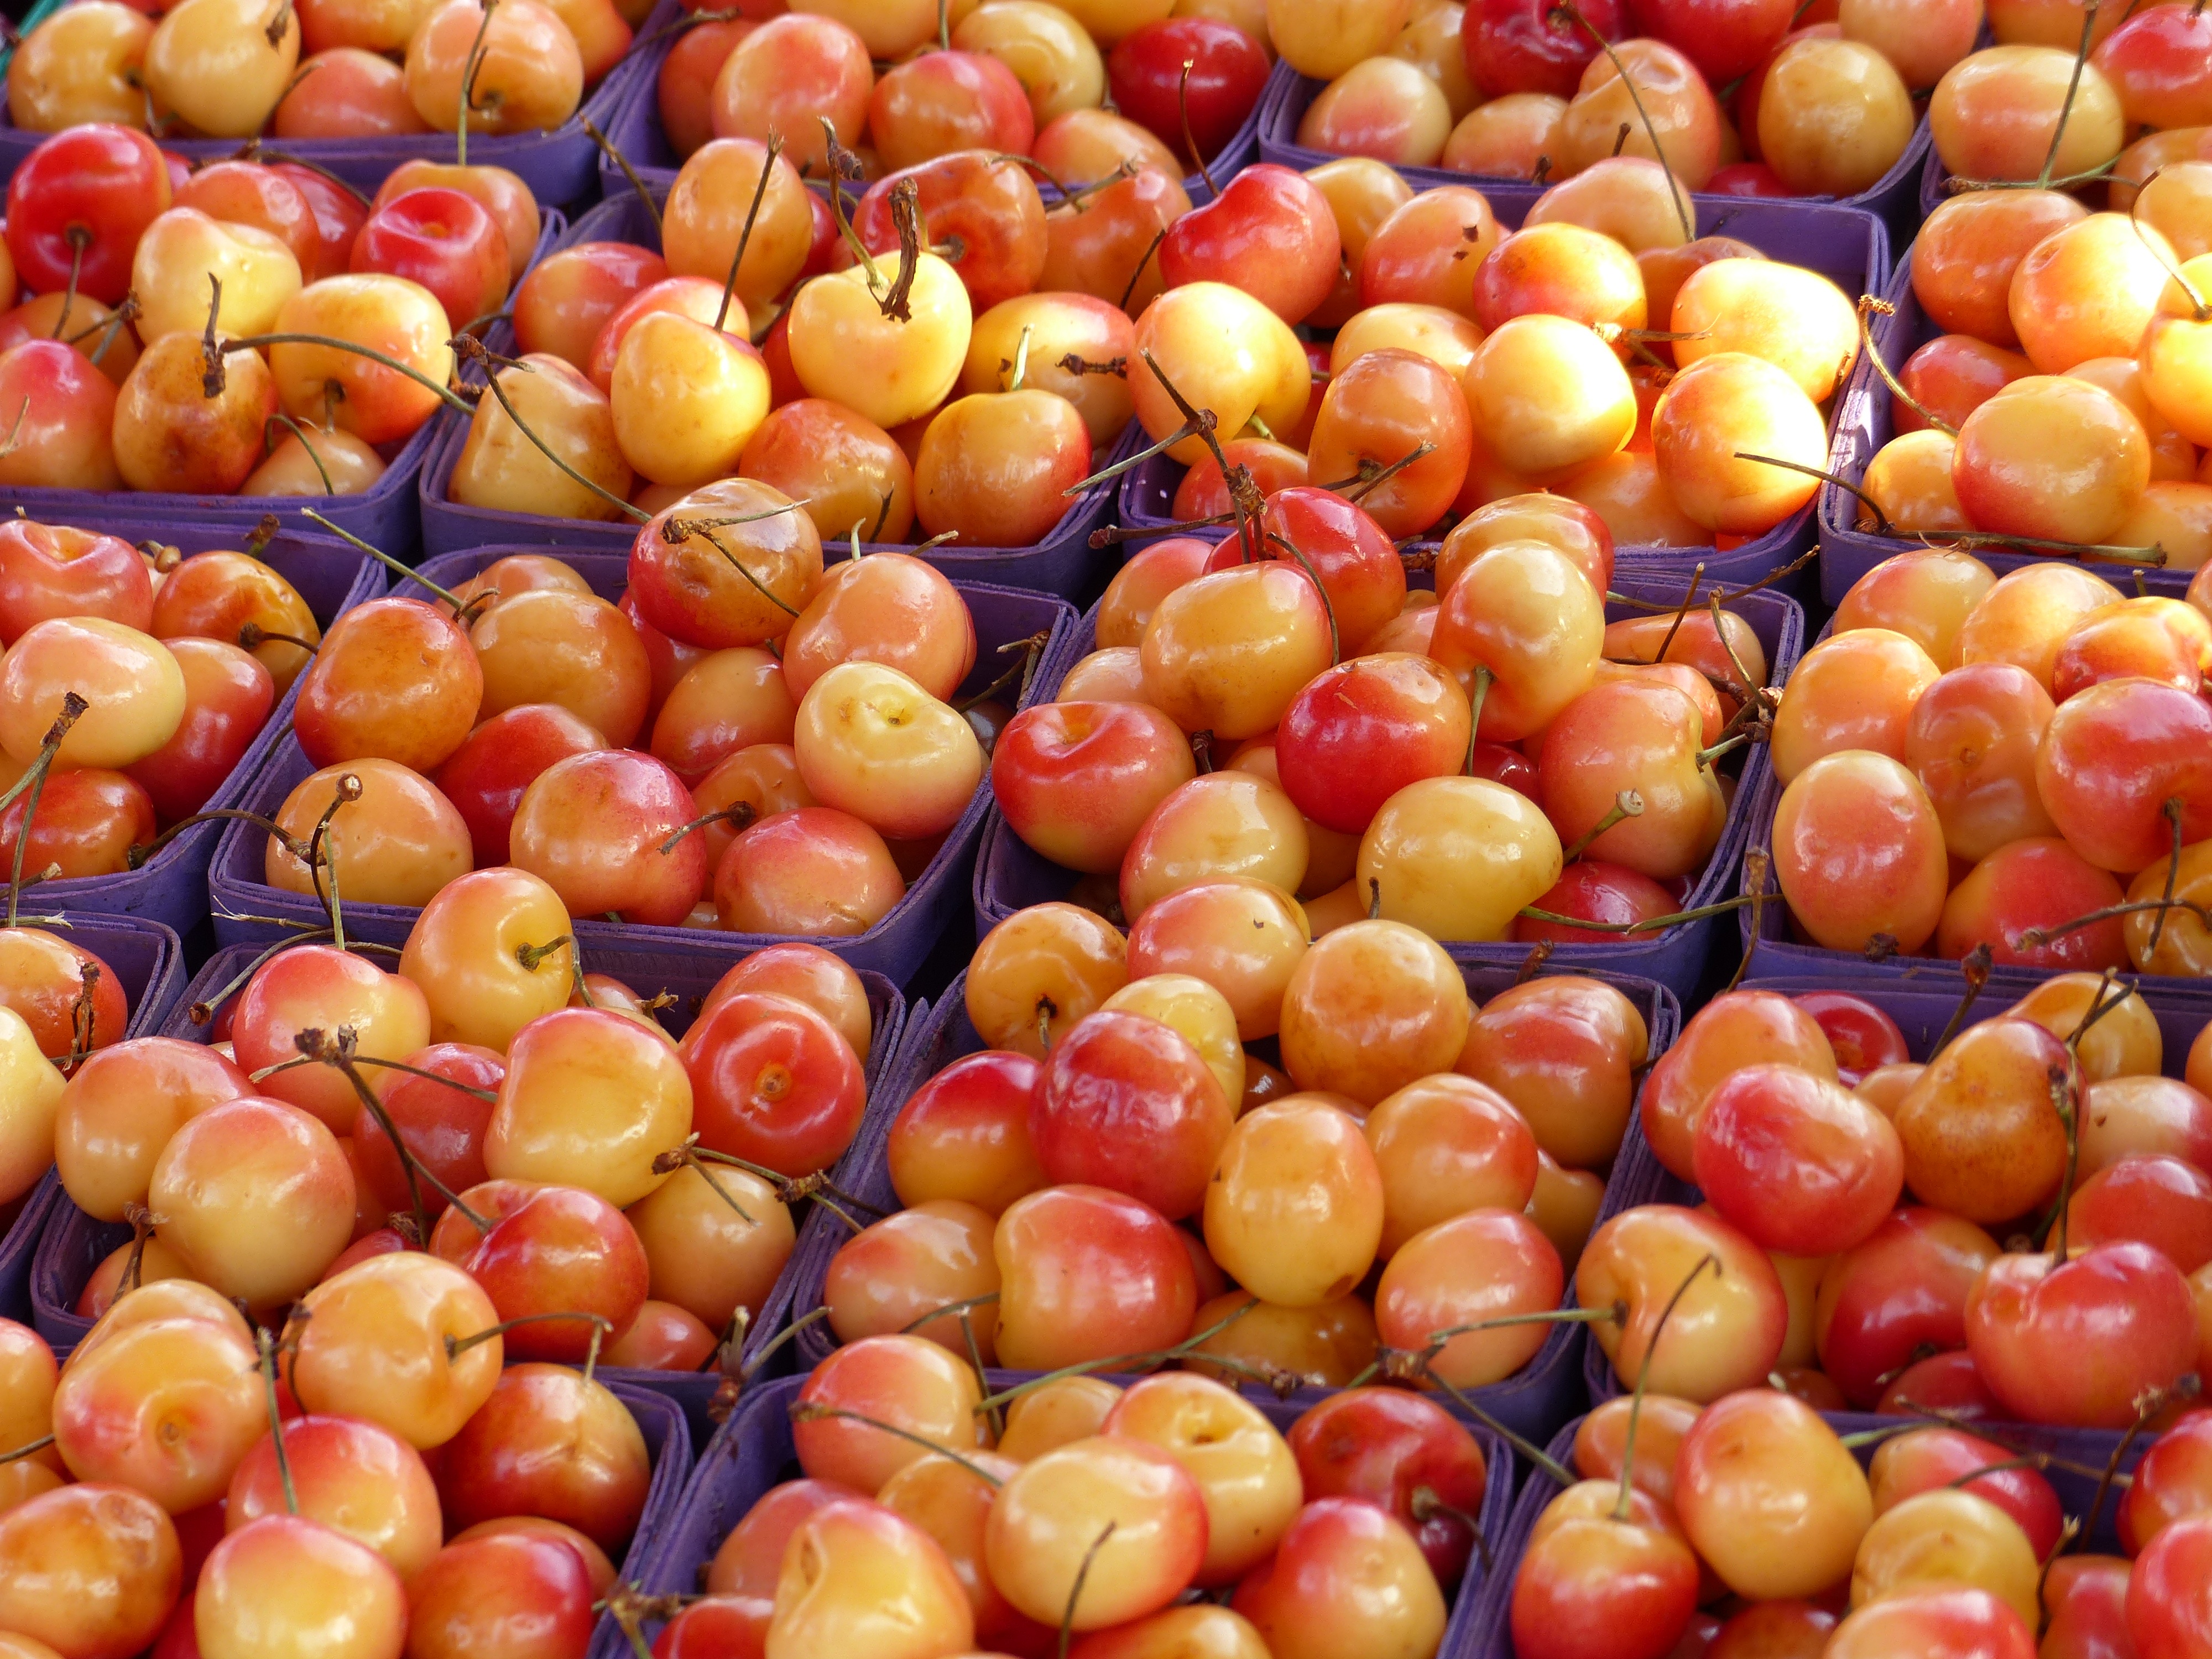
plant, white, fruit, sweet, flower, food, produce, vegetable, natural, fresh, garden, delicious, health, season, freshness, tomato, tasty, cherry, organic, cherries, flowering plant, rose family, acerola, malpighia, land plant, potato and tomato genus